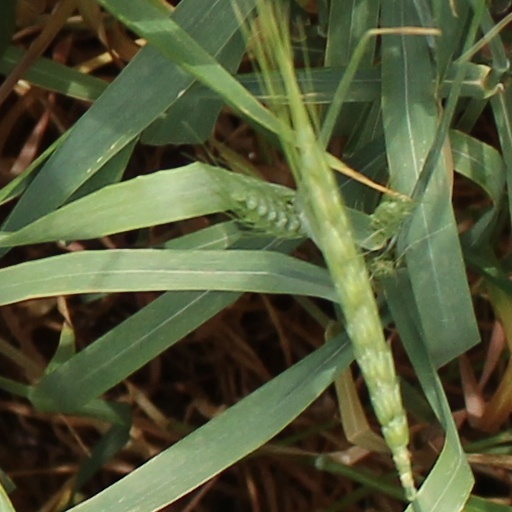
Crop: wheat